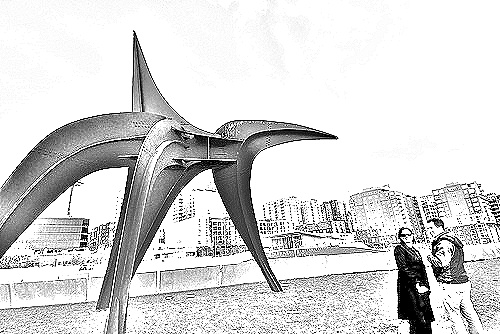
Portrait style: Sketch Portrait